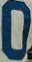
Number: 0